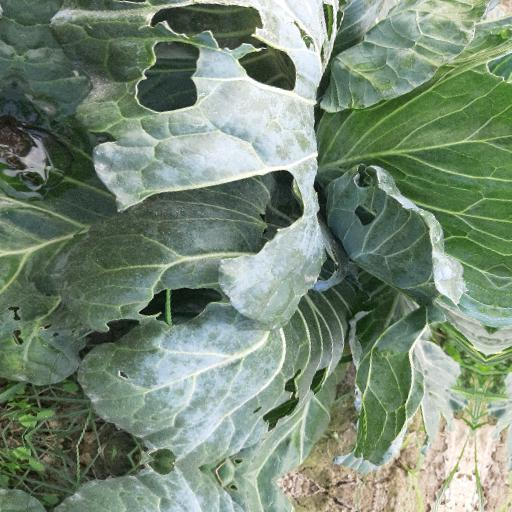
Label: Black Rot